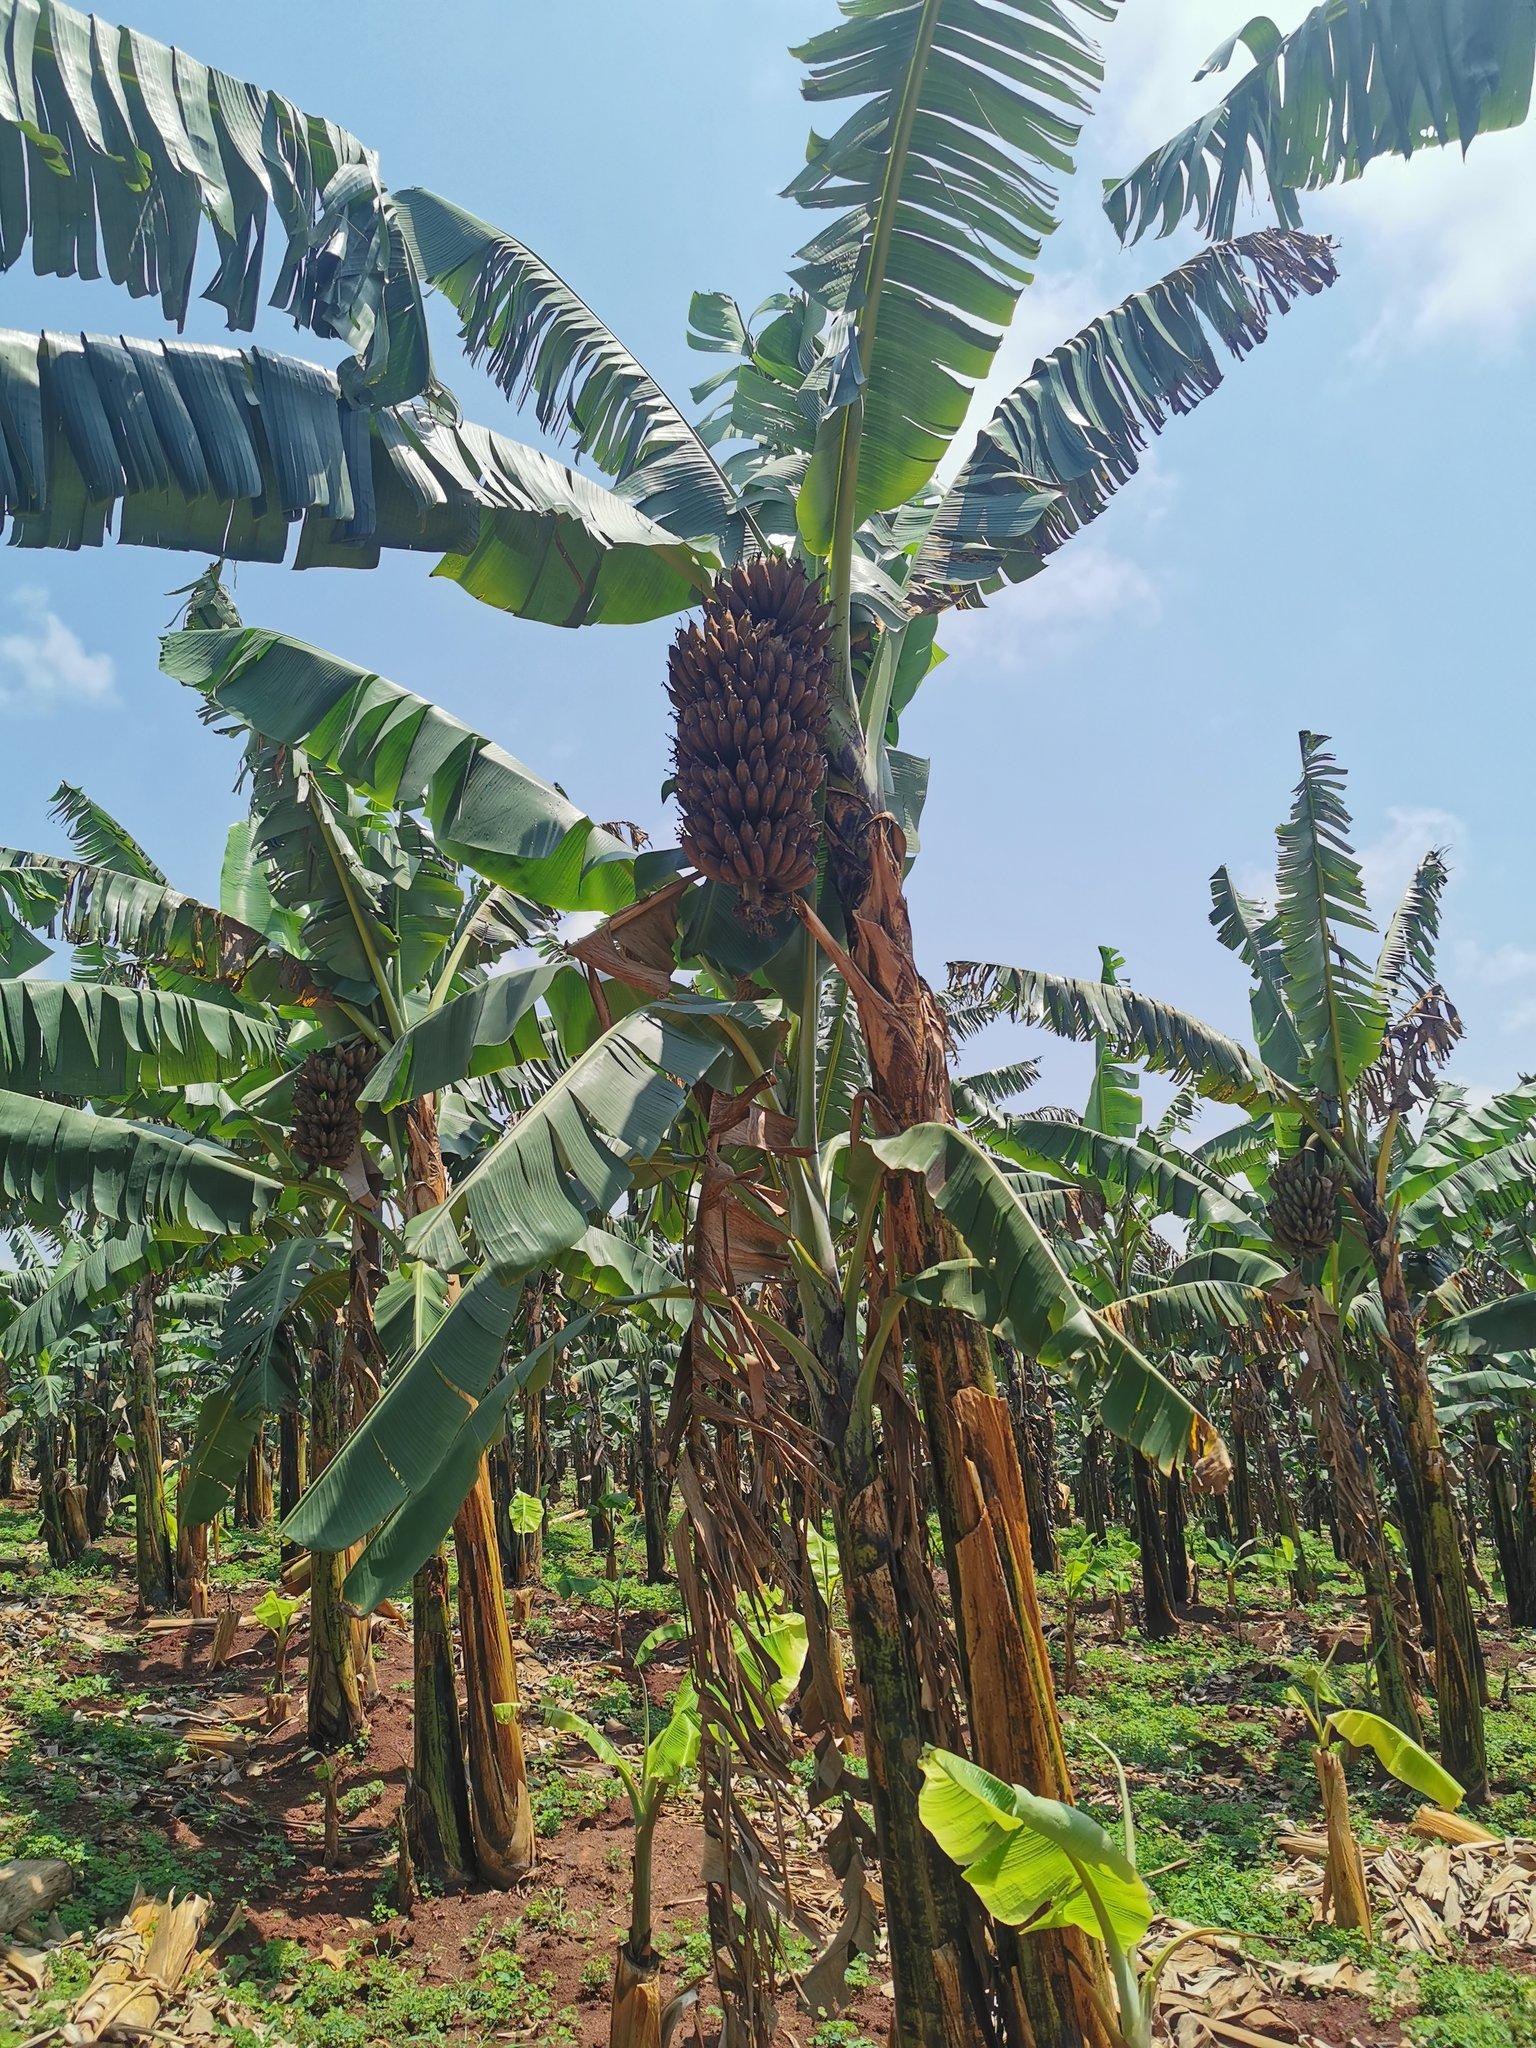
Shamba kubwa lenye migomba mingi iliyobeba vichane vya ndizi vilivyo jaa vizuri; majani mapana ya kijani kibichi. Mazingira ya shamba yana rutuba kutokana na hali ya udongo  wenye unyevu kuashiria upatikanaji wa mvua. Anga safi la rangi ya bluu kuonyesha hali ya joto.  Zao hili huuzwa sokoni kwa matumizi ya chakula na huchangia kipato cha wakulima.